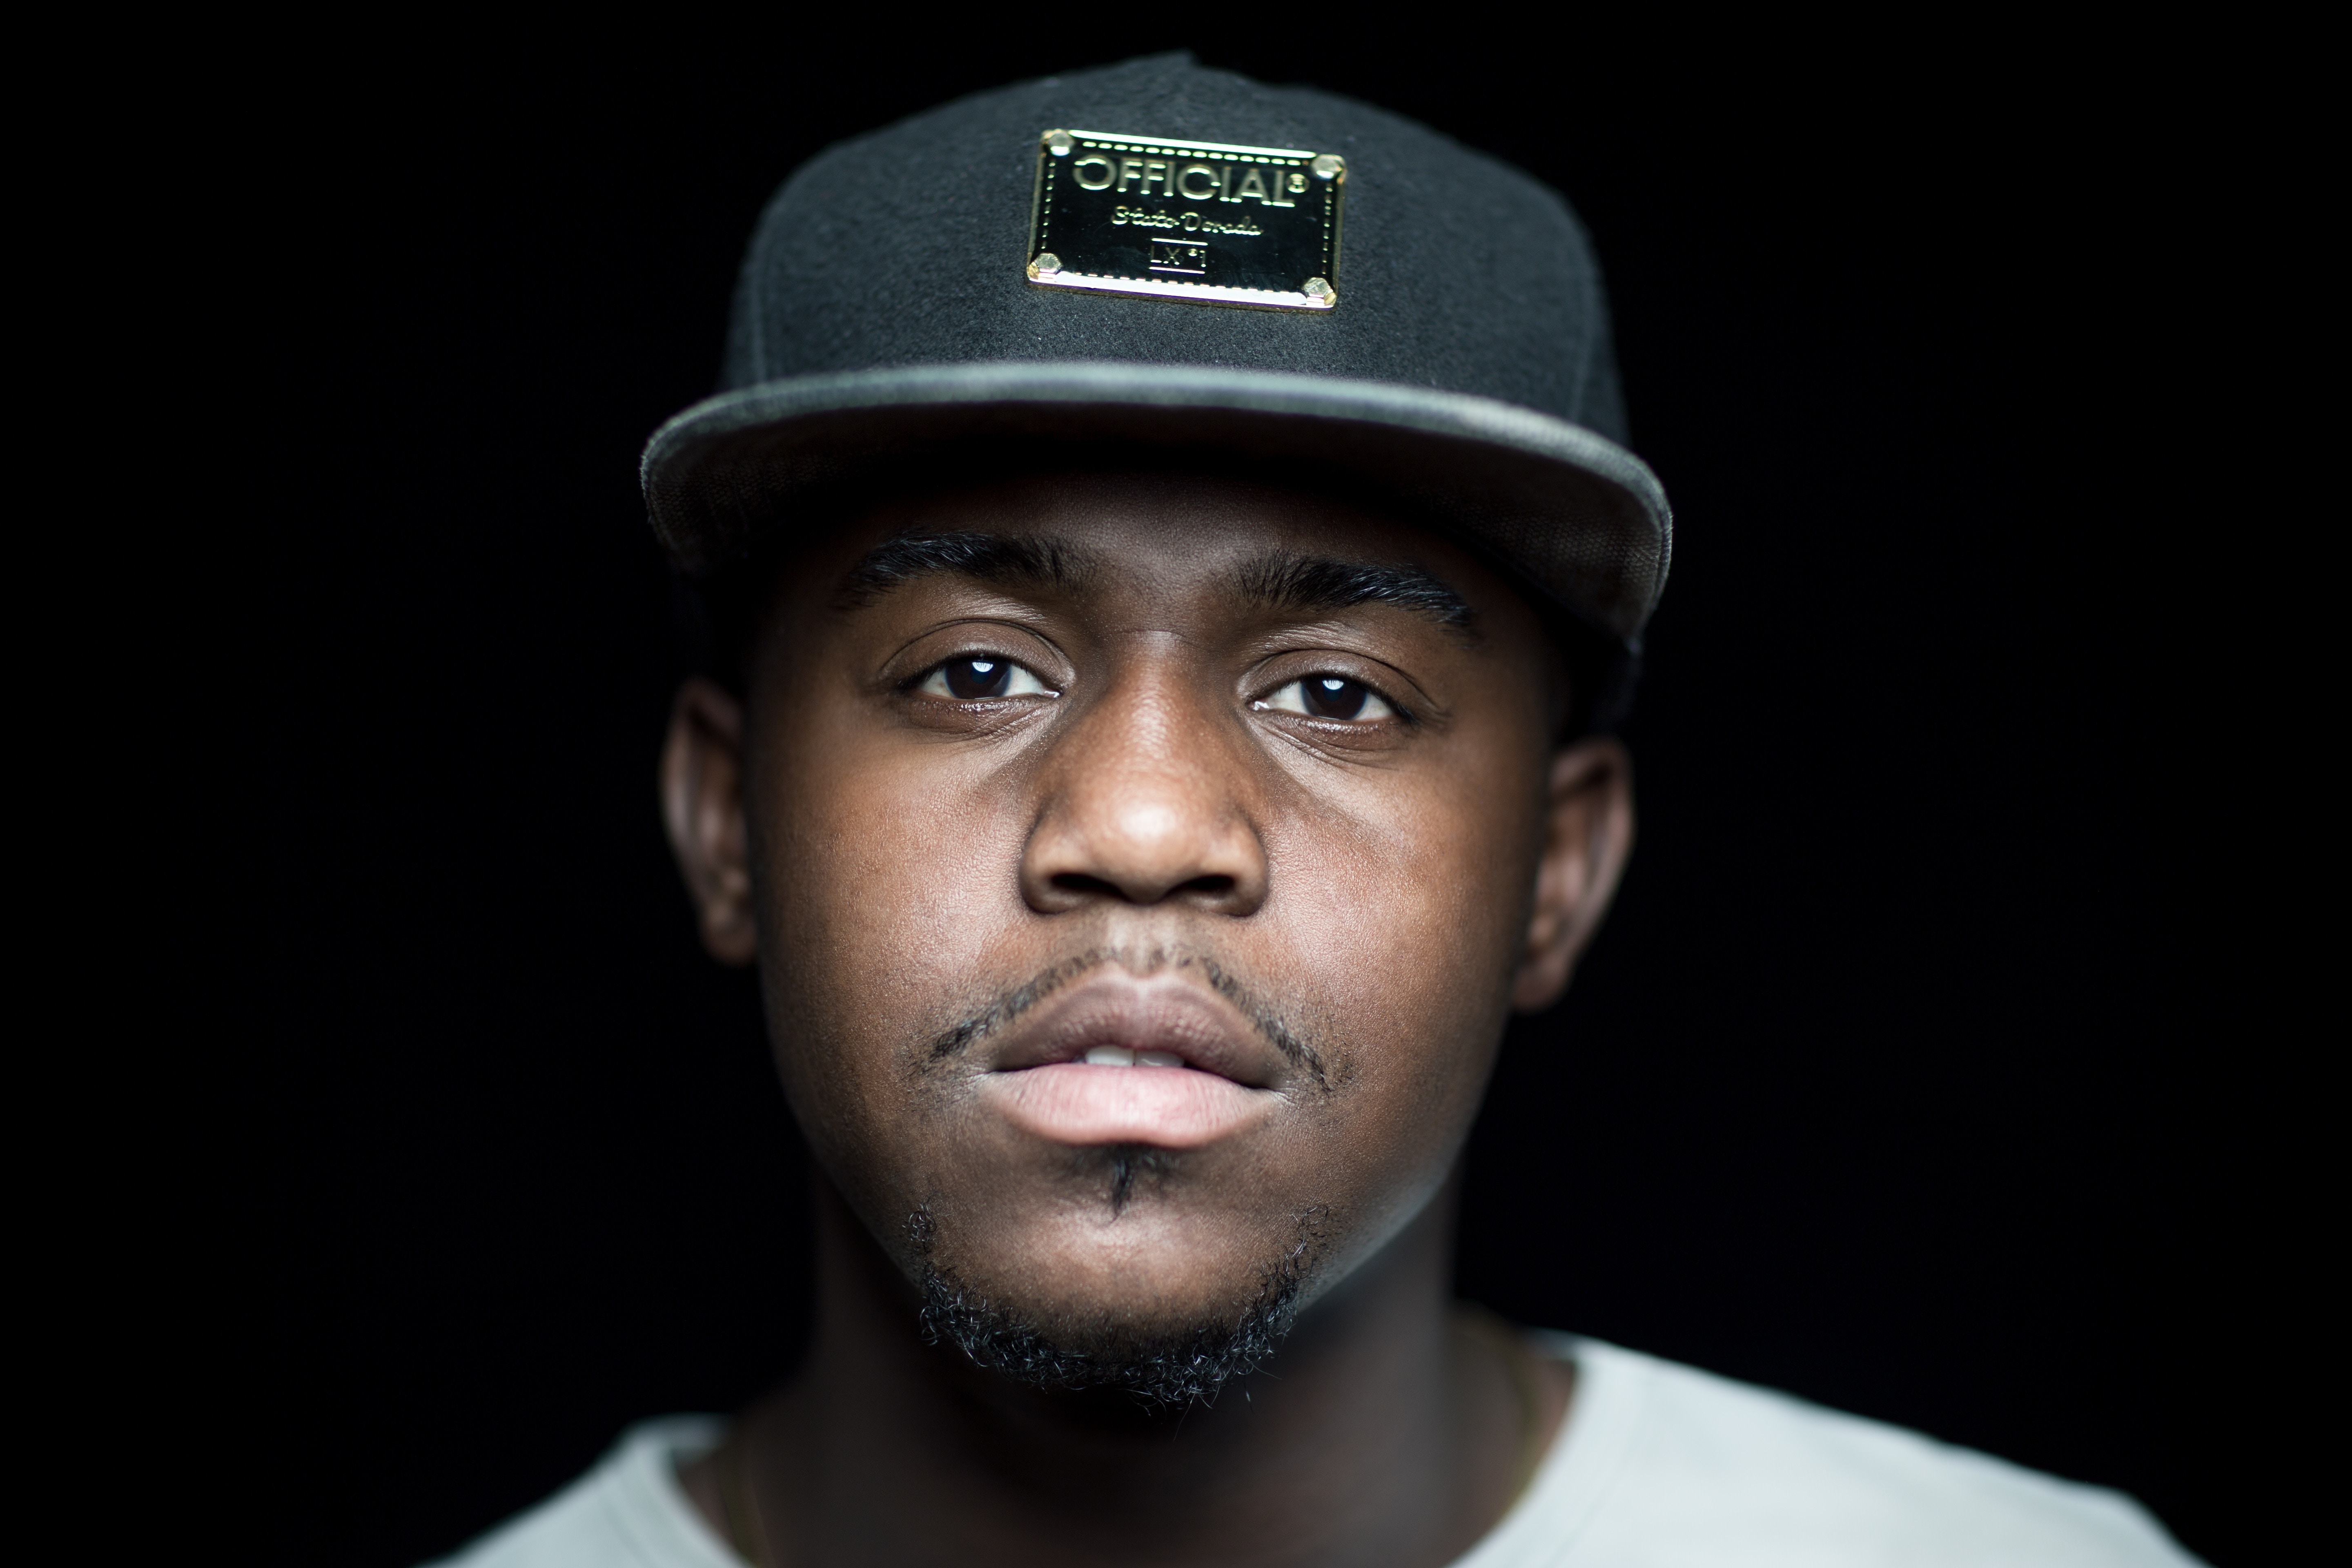
man, portrait, hat, headgear, cool image, cap, moustache, cool photo, african american, forehead, chin, facial hair, music artist